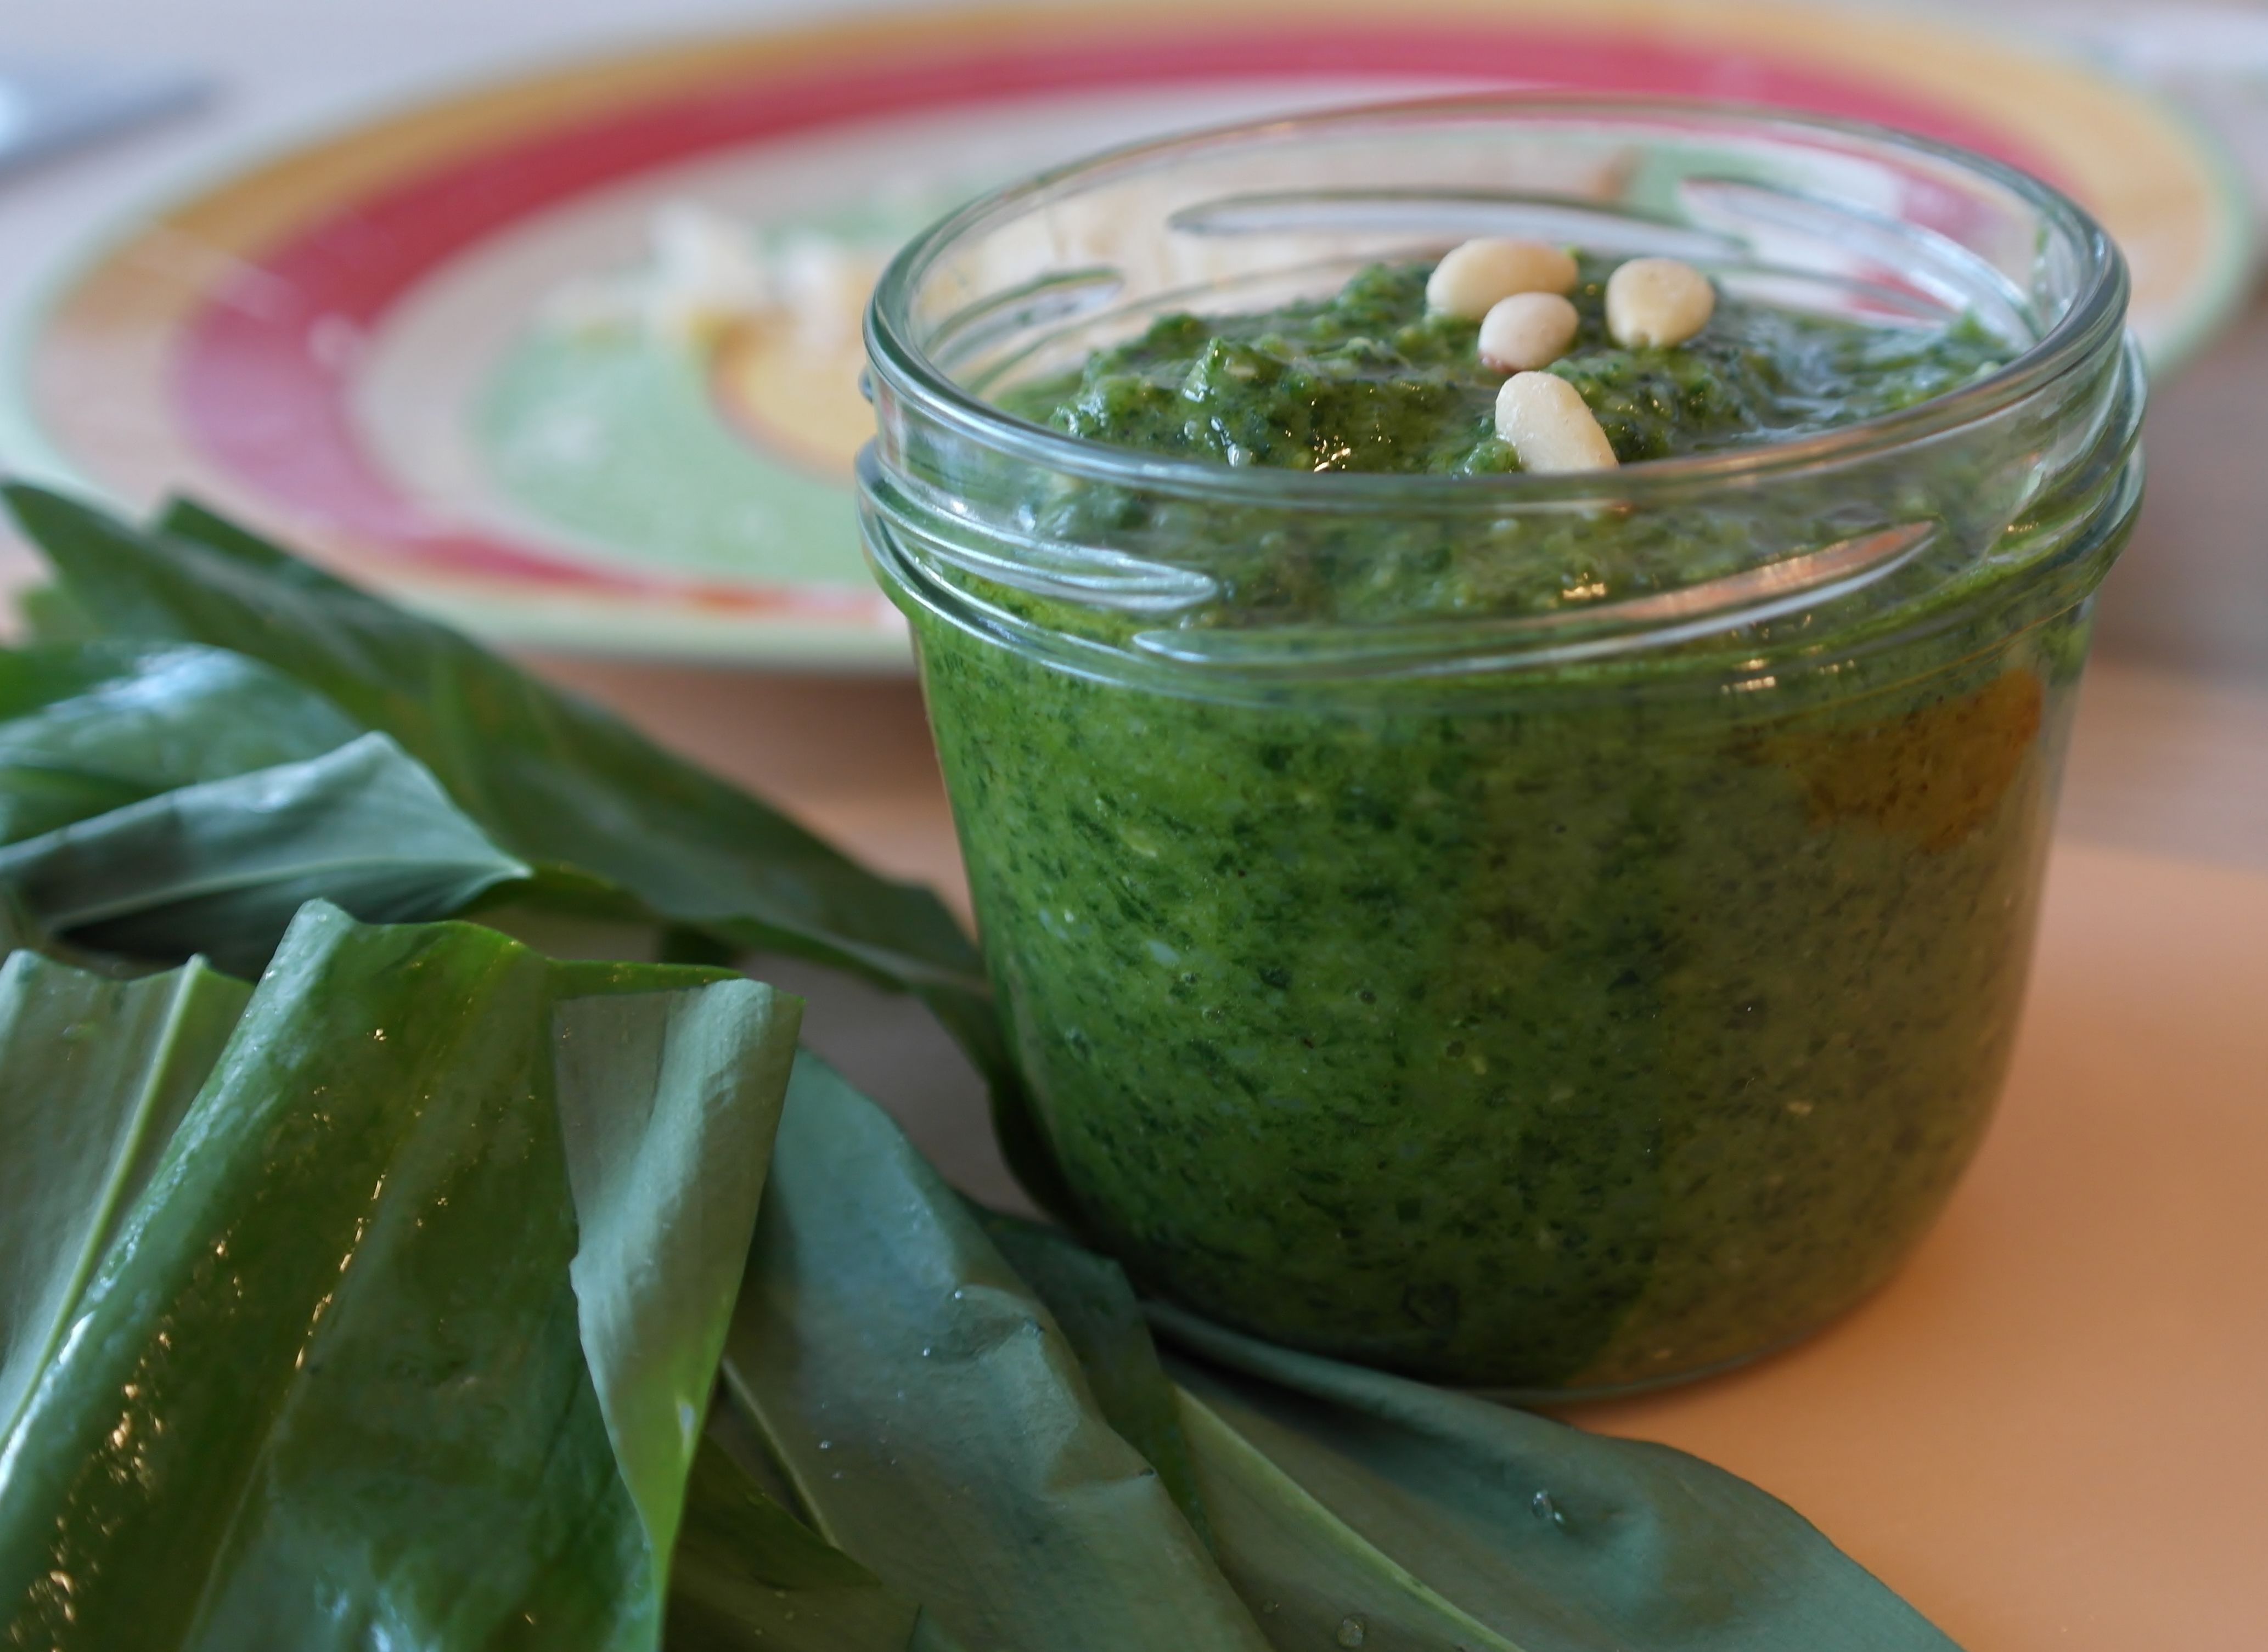
forest, plant, dish, food, green, produce, vegetable, cuisine, pesto, smoothie, smell, oil, vegetarian food, frisch, allium, flowering plant, bear's garlic, pine nuts, young leaves, wild vegetables, wild garlic, wood garlic, garlic spinach, garlic leaves, witch onion, land plant